Fuerte de Punta Carnero

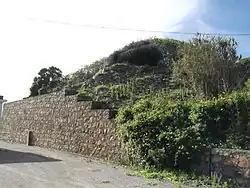
the remains of the tower of Fuerte de Punta Carnero

Fuerte de Punta Carnero was a fort near Algeciras in Spain. It was built before 1735 and was destroyed in 1810 to deny it to the French. Today all that remains are ruined foundations which are a registered Bien de Interés Cultural landmark.